Andrzej Zieliński (actor)

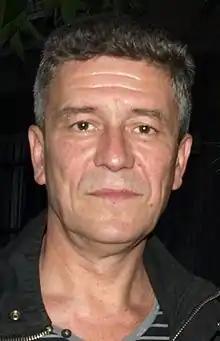

Andrzej Zieliński (born 14 October 1961) is a Polish actor. He appeared in more than forty films since 1985.